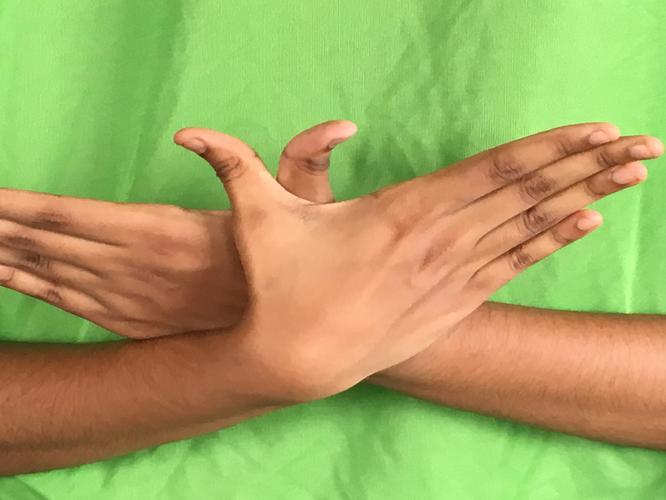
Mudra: Garuda
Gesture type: double_hand